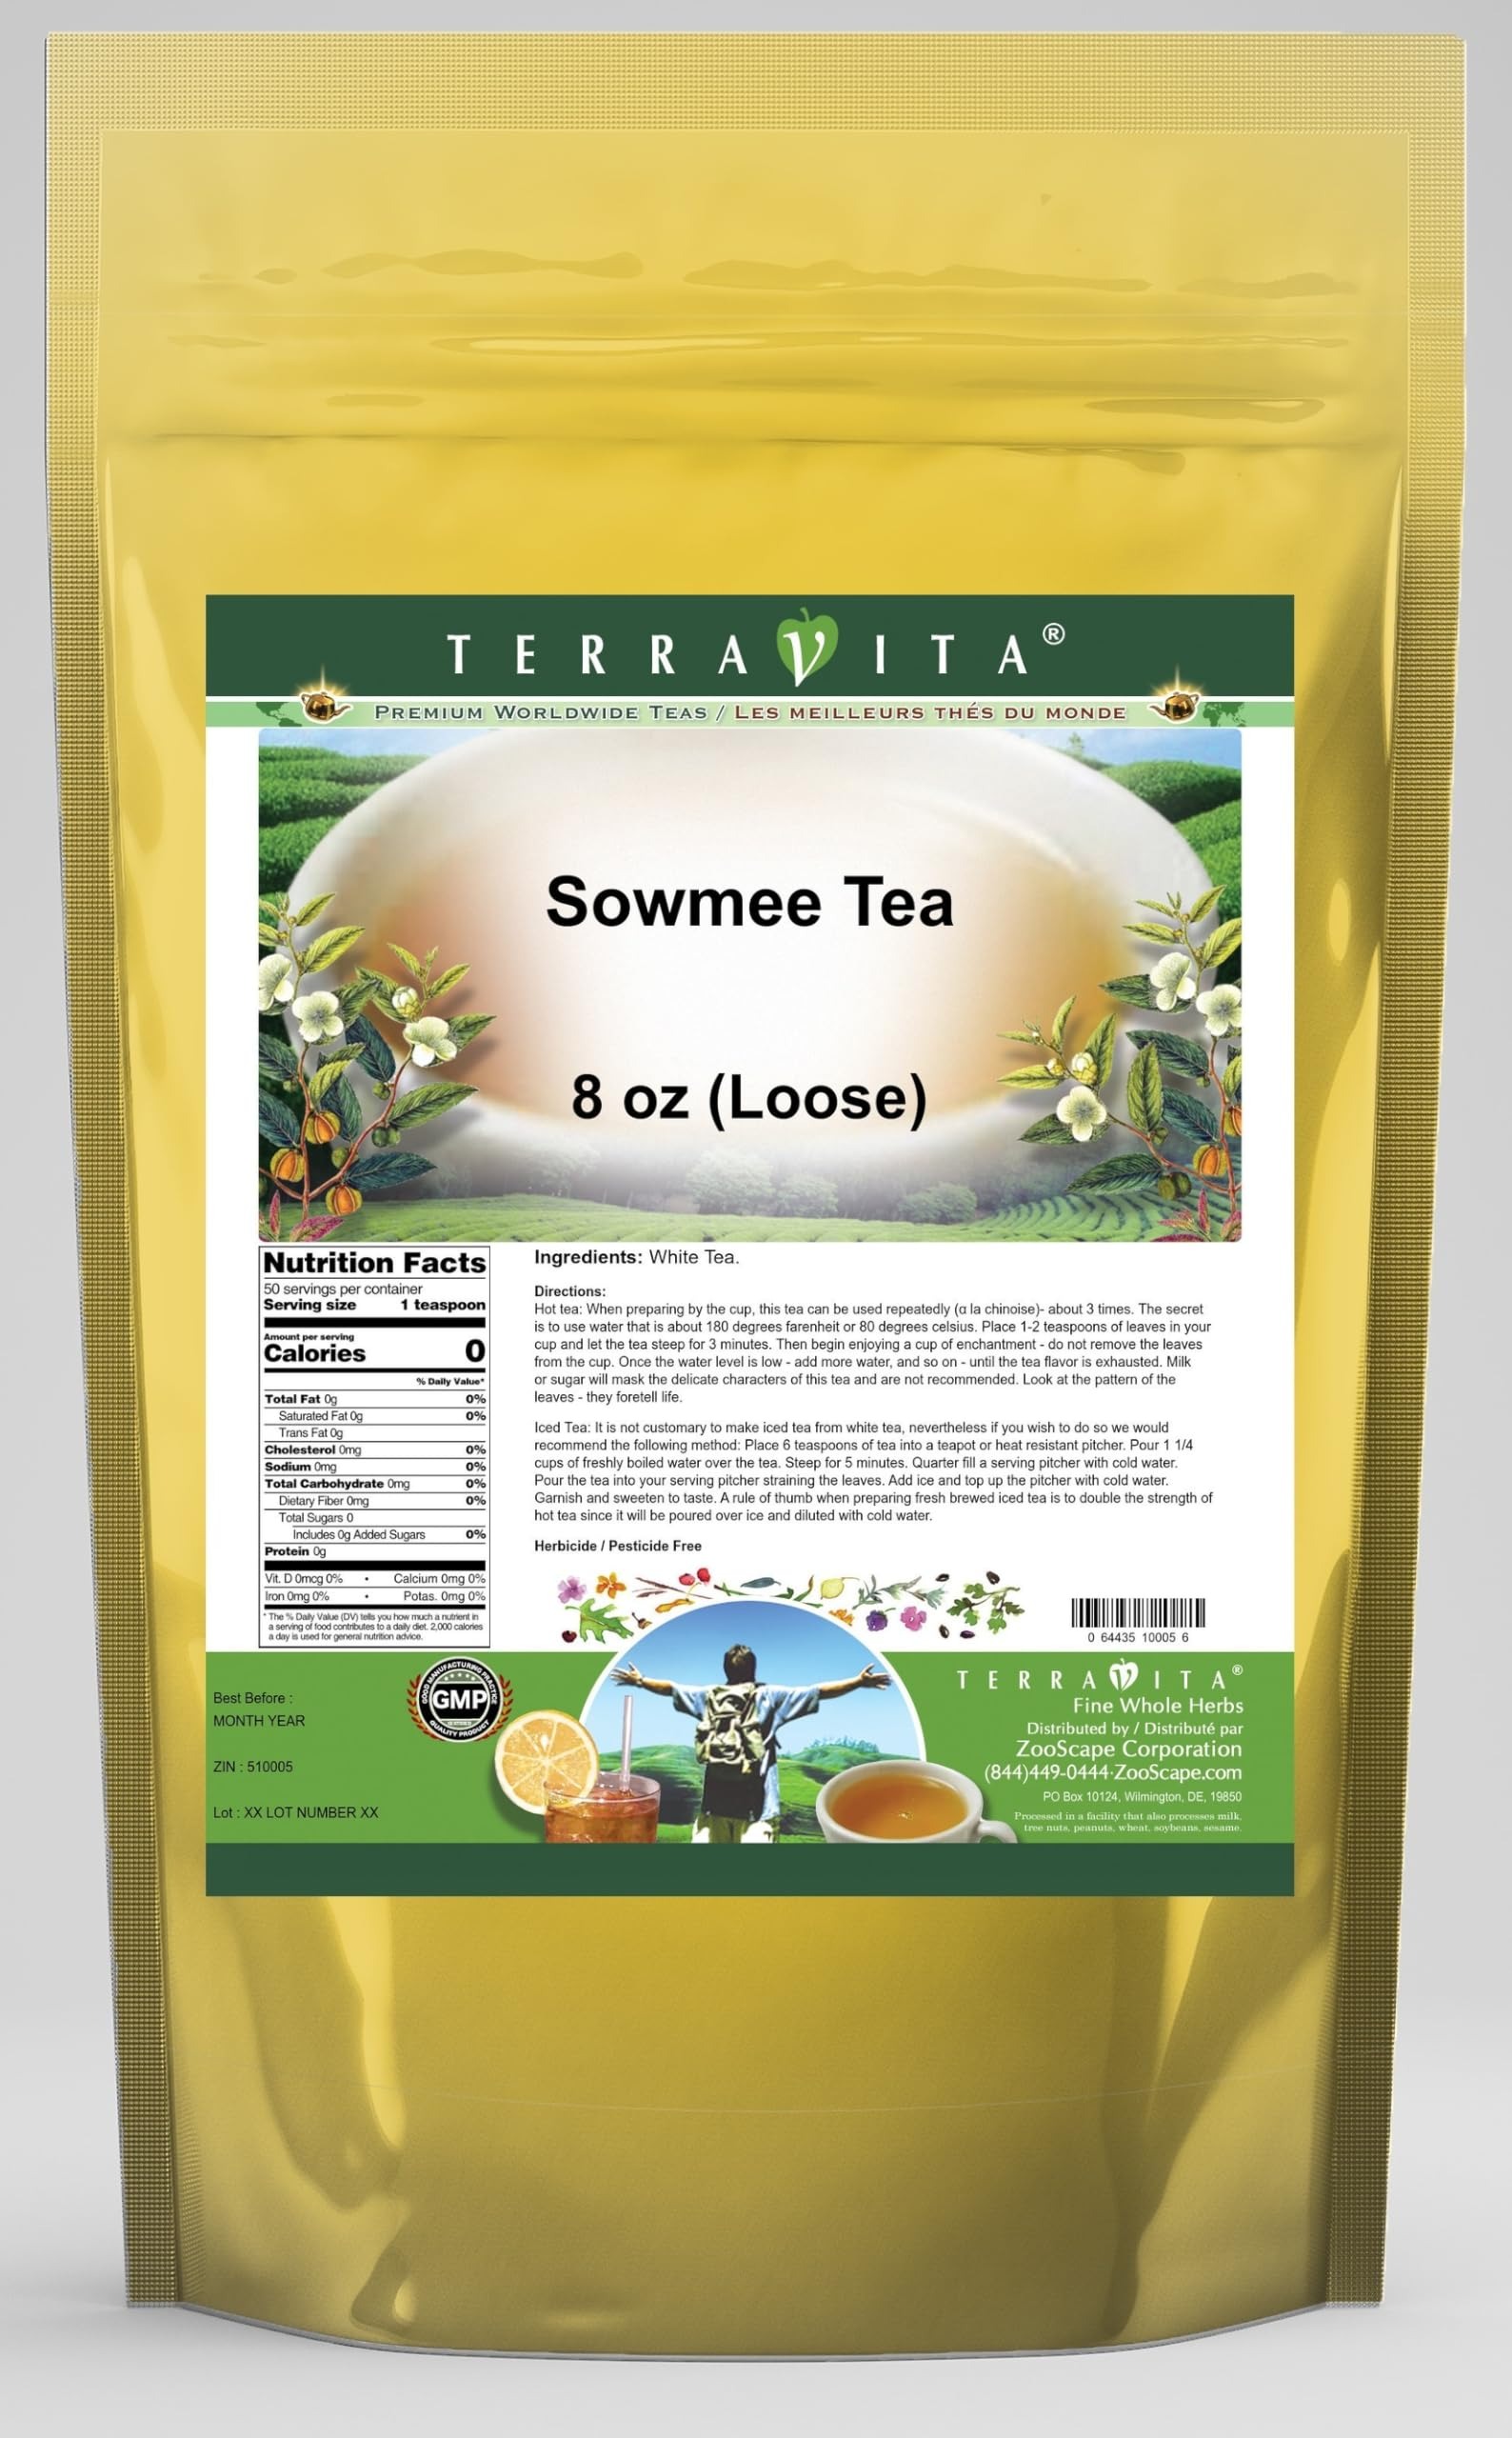
Item Name: Sowmee Tea (Loose) (8 oz, ZIN: 510005) - 2 Pack
Bullet Point 1: Sowmee Tea (Loose) (8 oz, ZIN: 510005)
Bullet Point 2: No fillers.
Bullet Point 3: Manufacturer: TerraVita
Bullet Point 4: Size: 8 oz
Bullet Point 5: Loose Leaf Herbal Tea - Packed in a convenient upright pouch!
Product Description: Sowmee Tea (Loose) (8 oz, ZIN: 510005)<BR><BR>Packaged in the United States in a GMP certified facility (Good Manufacturing Practice).<BR><BR>No fillers.<BR><BR>Manufacturer: TerraVita<BR><BR>Size: 8 oz<BR><BR>Loose Leaf Herbal Tea - Packed in a convenient upright pouch!<BR><BR>Ingredients: White Tea
Value: 16.0
Unit: Ounce

Price: 146.08